Thunder Airlines

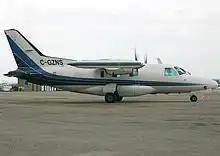
A Mitsubishi MU-2B of Thunder Airlines taxiing at the Toronto City Centre Airport

Thunder Airlines is a Canadian scheduled flight, charter and medevac airline based in Thunder Bay, Ontario. It offers an on-demand charter service from bases in Thunder Bay and Timmins. The company was founded in 1994 and operates fourteen aircraft and flies to six destinations regularly.